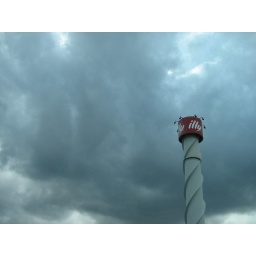
One of the towers of the Illy coffee plant in Trieste.